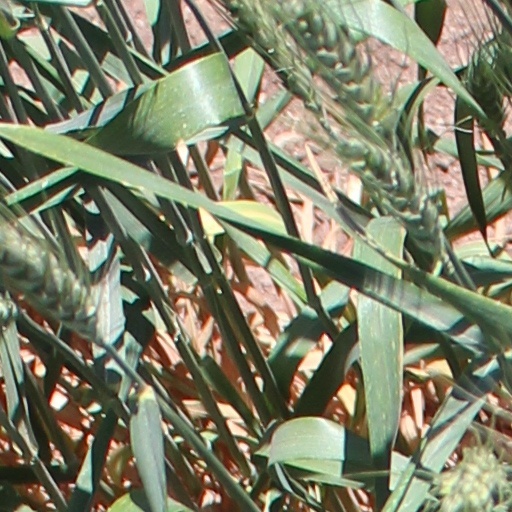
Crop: wheat